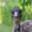
Label: bird